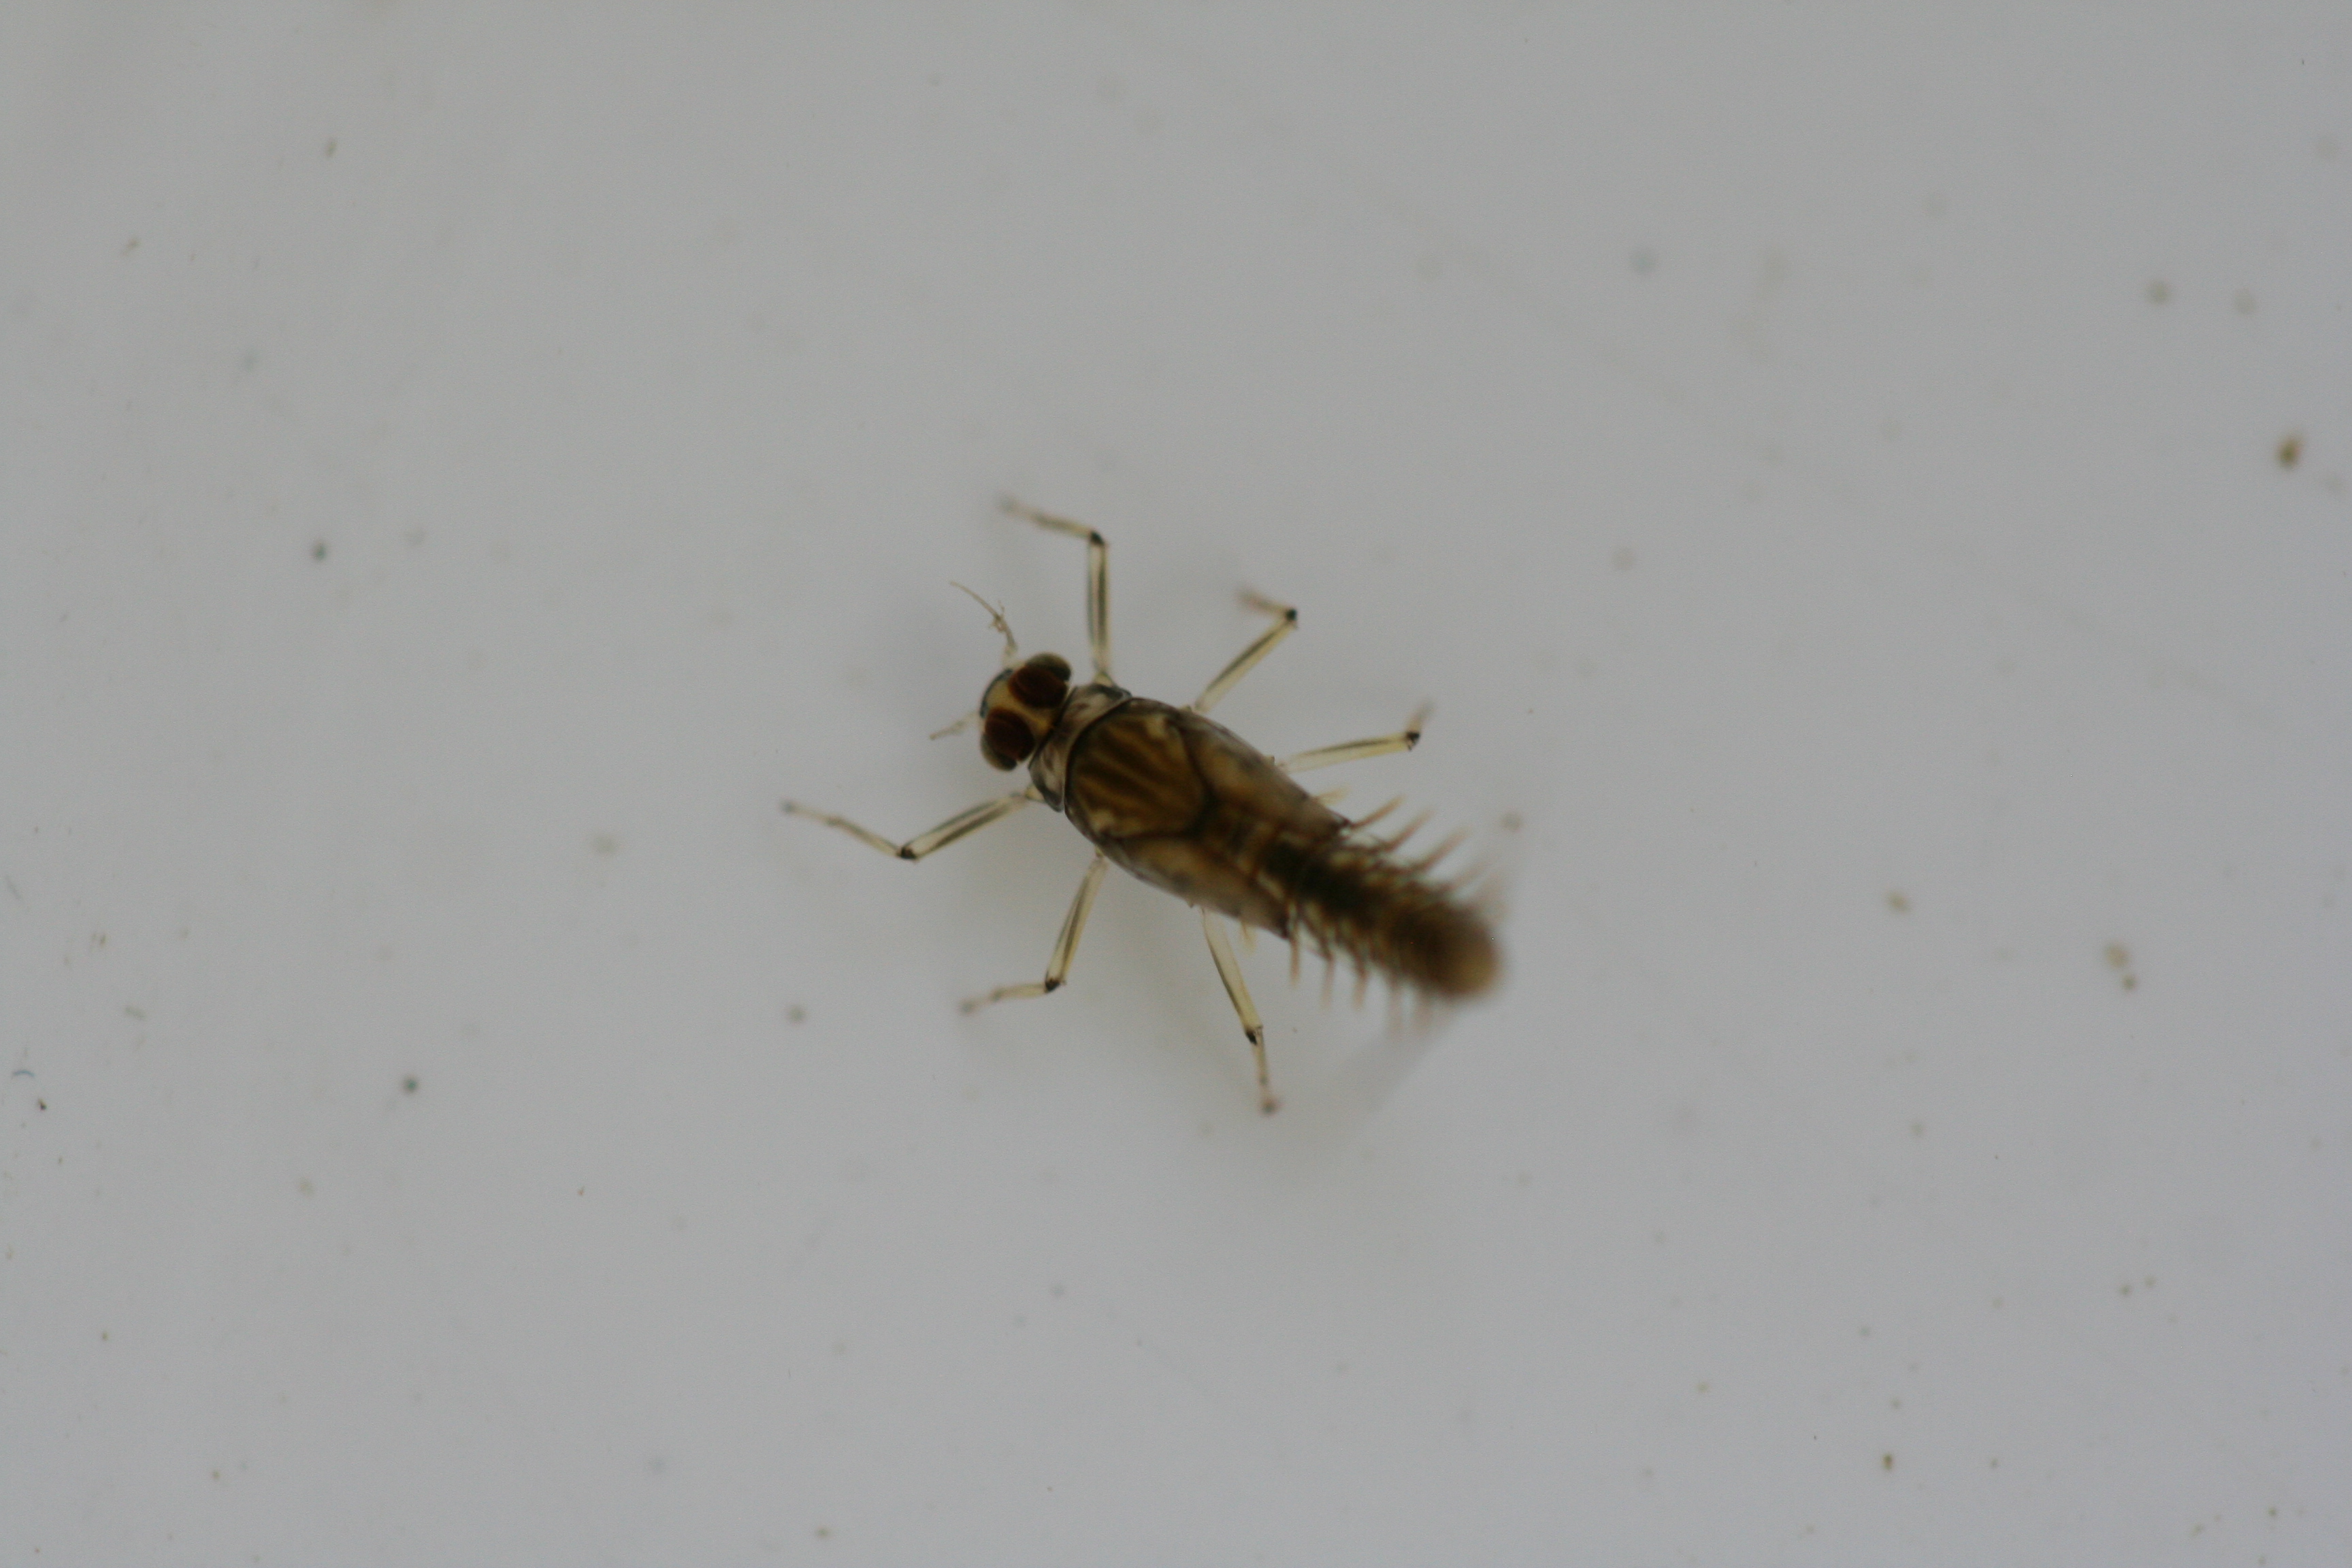
Macroinvertebrate group: minnow_mayflies